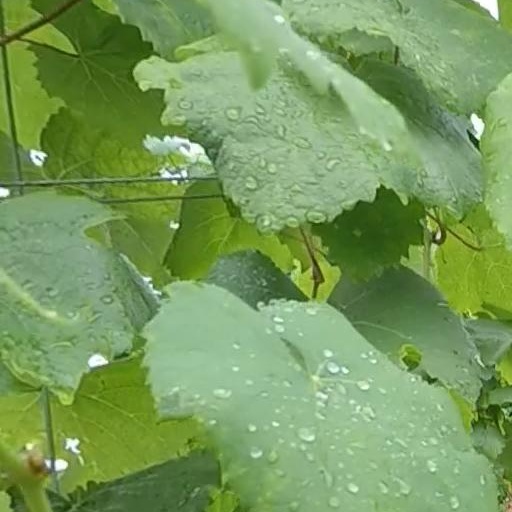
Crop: grape